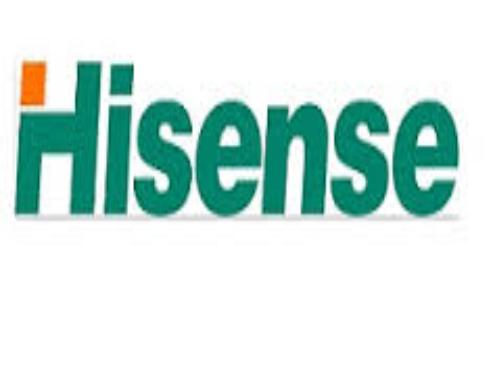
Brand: Hisense
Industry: Electronic